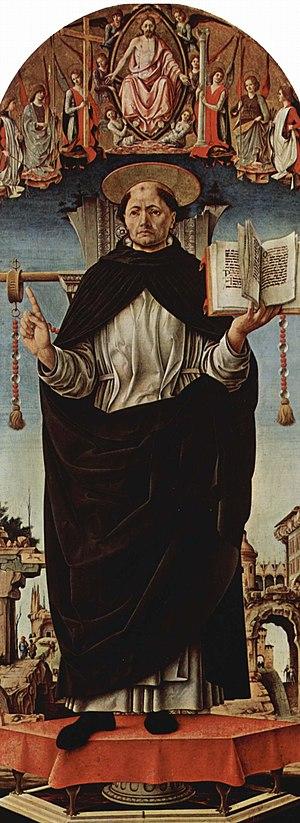
Le Polyptyque Griffoni est une peinture à l'huile sur bois de Francesco del Cossa et d'Ercole de' Roberti, datable de 1472-1473, aujourd'hui dispersée dans divers musées.